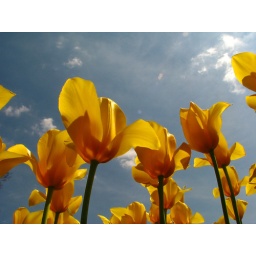
I love this photo - the exuberant yellow flowers against the blue sky!